List of cruisers of the Russian Navy

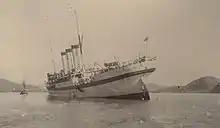
Hospital ship "Moskva" (1898), former naval transport "Angara" (in fact — auxiliary cruiser) in Port Arthur, 1904.

The Russian class abbreviation is KRL, that also is used as prefix, for example: KRL "Sverdlov" or TRKR "Piotr Velikii".